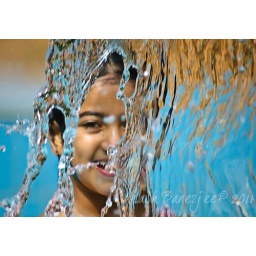
My niece peeks out of a water wall at the British Club in Singapore.